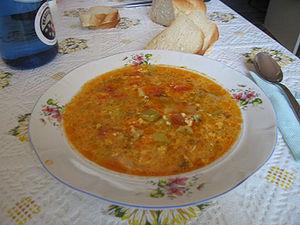
La ciorbă est une soupe typique de la péninsule des Balkans, qui se caractérise par un goût acide, dû à une base de son de blé fermenté appelé borș, ou encore de vinaigre, de jus de citron ou du jus de choucroute.